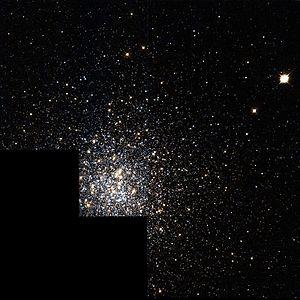
Voici une liste non exhaustive d'amas stellaires, classée par ordre alphabétique de constellations.